X-23 (2018 series)

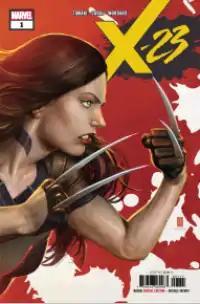

X-23 is a 2018 comic book series published by Marvel Comics. It is the fourth volume entitled X-23.